WSNE-FM

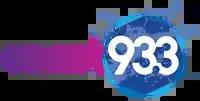
Logo as Coast 93.3 (2012–2021)

In June 2011, WSNE-FM dropped "Matty in the Morning" in favor of voicetracking from Toby Knapp, afternoon DJ at Clear Channel's WIHT in Washington, D.C. (Currently, "Doug & Jenn" host mornings locally.) The slogan was changed to "The Best Variety of the '90s, 2K and Today". Although not mentioned in the new slogan, popular songs from the 1980s were still played on occasion, as hot AC programming from Premium Choice still included 1980s music.